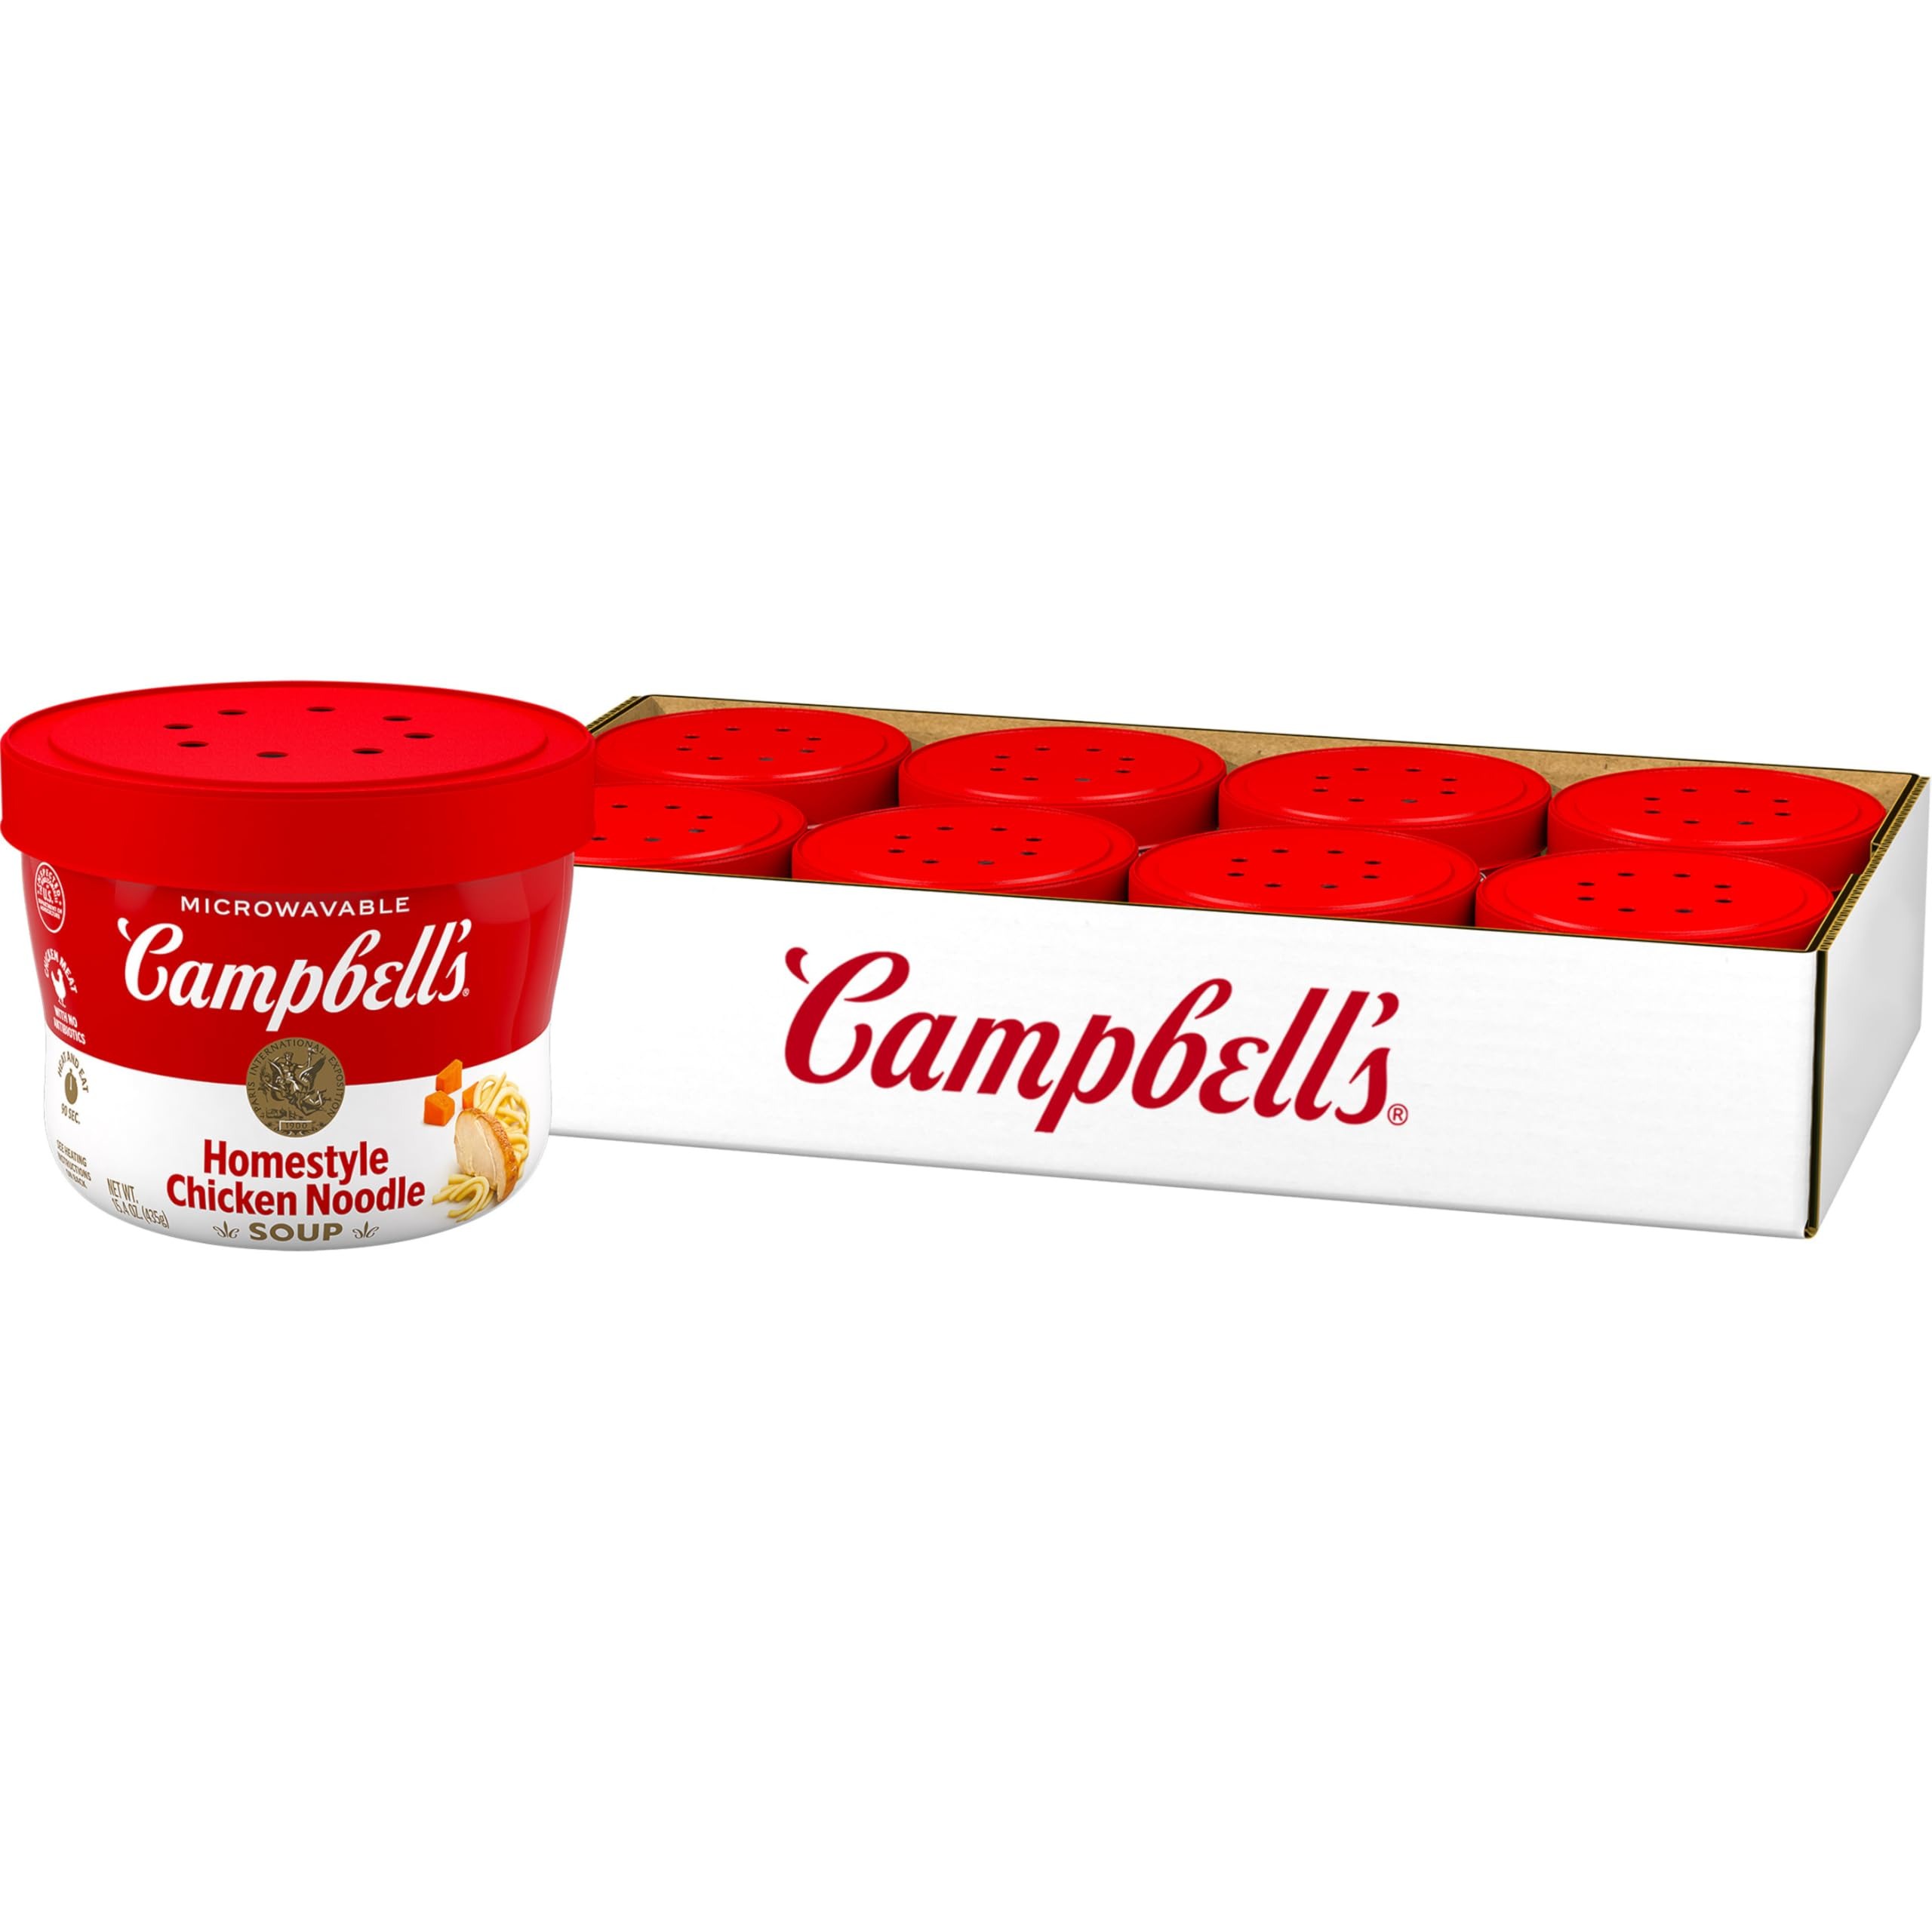
Item Name: Campbell's Homestyle Chicken Noodle Soup Microwavable Bowl, 15.4 Ounce (Pack of 8)
Bullet Point 1: Campbell's Homestyle Soup: Eight (8) 15.4 oz microwavable bowls of Campbell's Homestyle Chicken Noodle Soup
Bullet Point 2: Classic Flavor: Campbell's soup bowls crafted with seasoned chicken broth, egg noodles, vegetables and tender chicken meat with no antibiotics for nostalgic, delicious taste
Bullet Point 3: Chicken Soup: This Campbell's chicken noodle soup is made without high fructose corn syrup
Bullet Point 4: Portable Soup Bowl: Easy to microwave soup makes great snacks to go or sides for meals while on the road
Bullet Point 5: Microwavable Soup: Just remove the cap, peel back the cover, replace the cap and microwave this chicken soup, let sit, and enjoy
Value: 123.2
Unit: Ounce

Price: 3.525